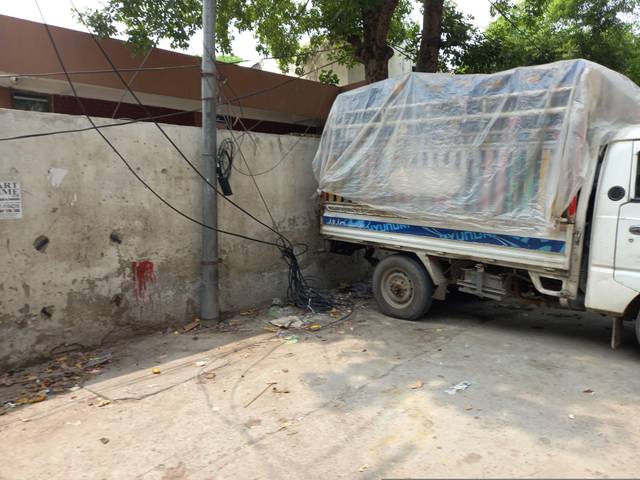
Region: Pakistan
Coordinates: 31.502, 74.358